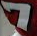
Number: 7